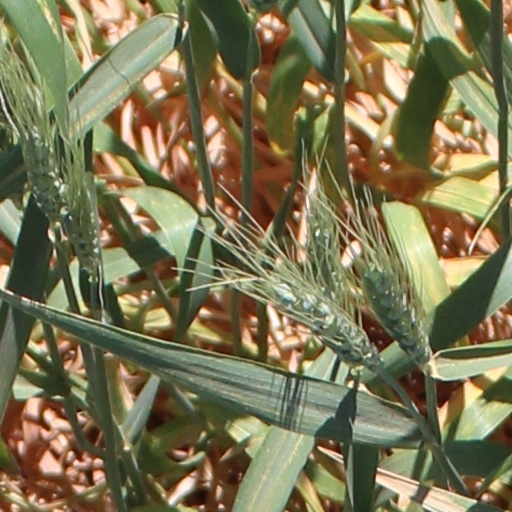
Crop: wheat